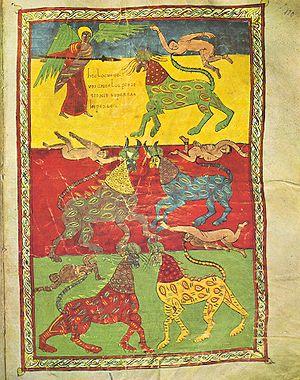
Les Beatus sont des manuscrits ibériques des Xᵉ siècle, XIᵉ siècle et XIIe siècles, plus ou moins abondamment enluminés, où sont copiés notamment les Commentaires de l'Apocalypse rédigés au VIIIᵉ siècle par le moine Beatus de Liébana. Pour bien comprendre l'importance capitale qu'a pu avoir cet ouvrage, il est indispensable d'en connaître le contexte historique de façon détaillée, ainsi que le contenu et l'interprétation qui en fut faite.
Le royaume des Asturies fut la première entité politique chrétienne établie sur la péninsule Ibérique après la chute du royaume wisigoth et la conquête musulmane de l'Hispanie. Le royaume perdura de 718 à 925, lorsque Fruela II accéda au trône du royaume de León.